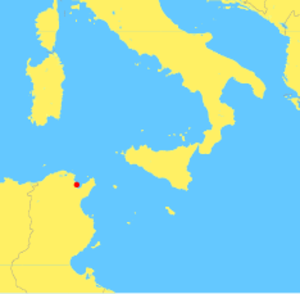
Tredje puniske krig
Karthago markeret med rødt
Tredje Puniske Krig er betegnelsen for den sidste krig mellem Rom og Karthago 149-146 f. Kr. som førte til Karthagos endelige udslettelse.